Auckland

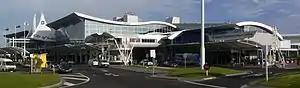
Auckland Airport's international terminal

Positive aspects of Auckland life are its mild climate, plentiful employment and educational opportunities, as well as numerous leisure facilities. Meanwhile, traffic problems, the lack of good public transport, and increasing housing costs have been cited by many Aucklanders as among the strongest negative factors of living there, together with crime that has been rising in recent years. Nonetheless, Auckland ranked third in a survey of the quality of life of 215 major cities of the world (2015 data).